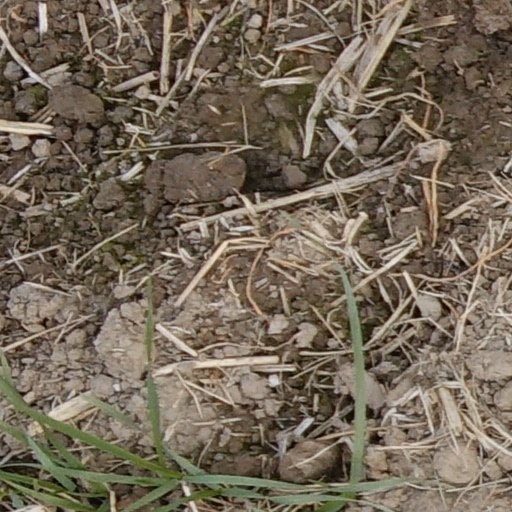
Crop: wheat